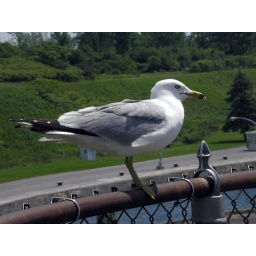
A male seagull standing on top of fence at the Seaway Locks in Iroquois, Ontario, Canada